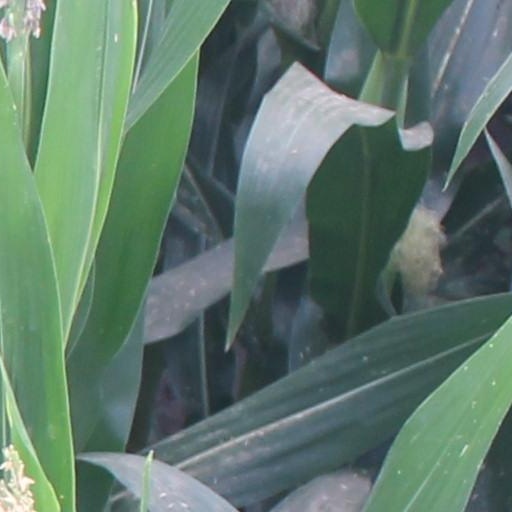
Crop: maize; corn